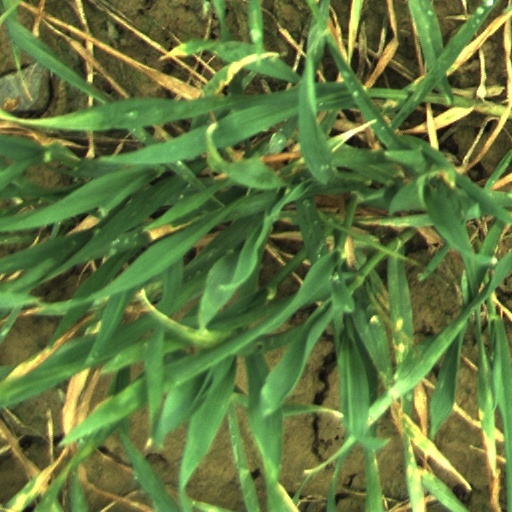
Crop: wheat